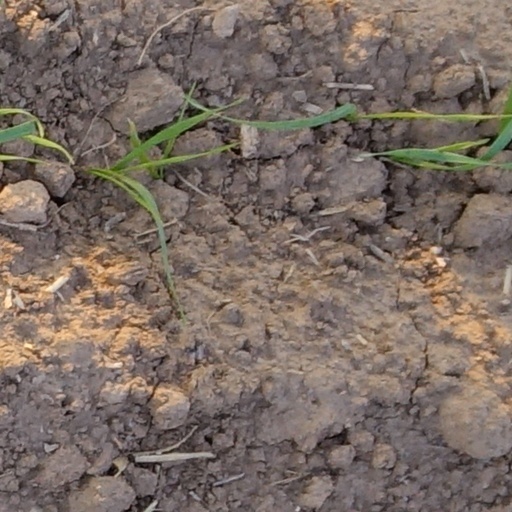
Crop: wheat